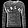
Label: Pullover